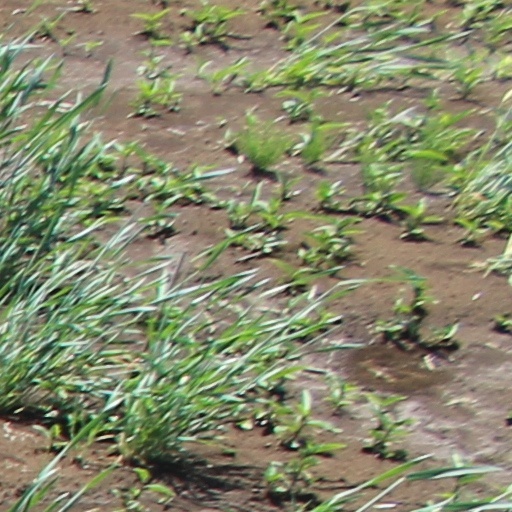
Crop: wheat